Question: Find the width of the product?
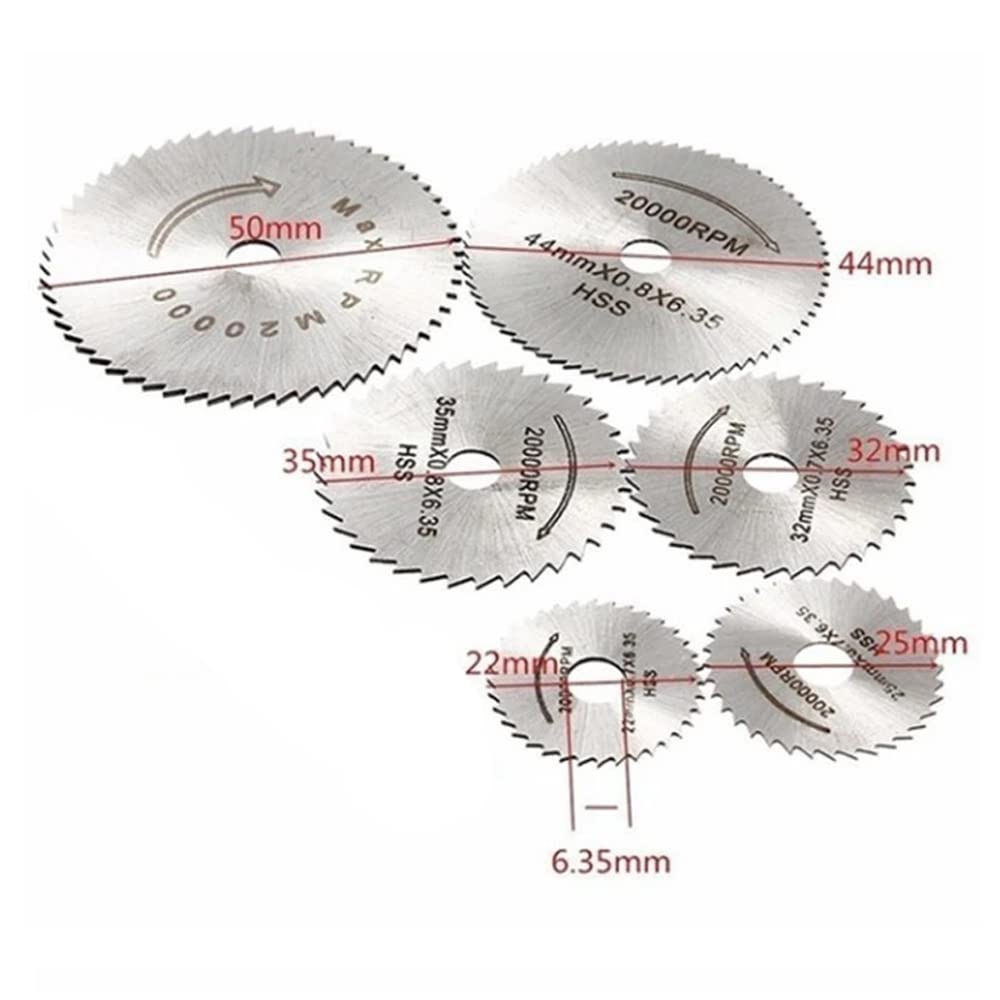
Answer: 50.0 millimetre